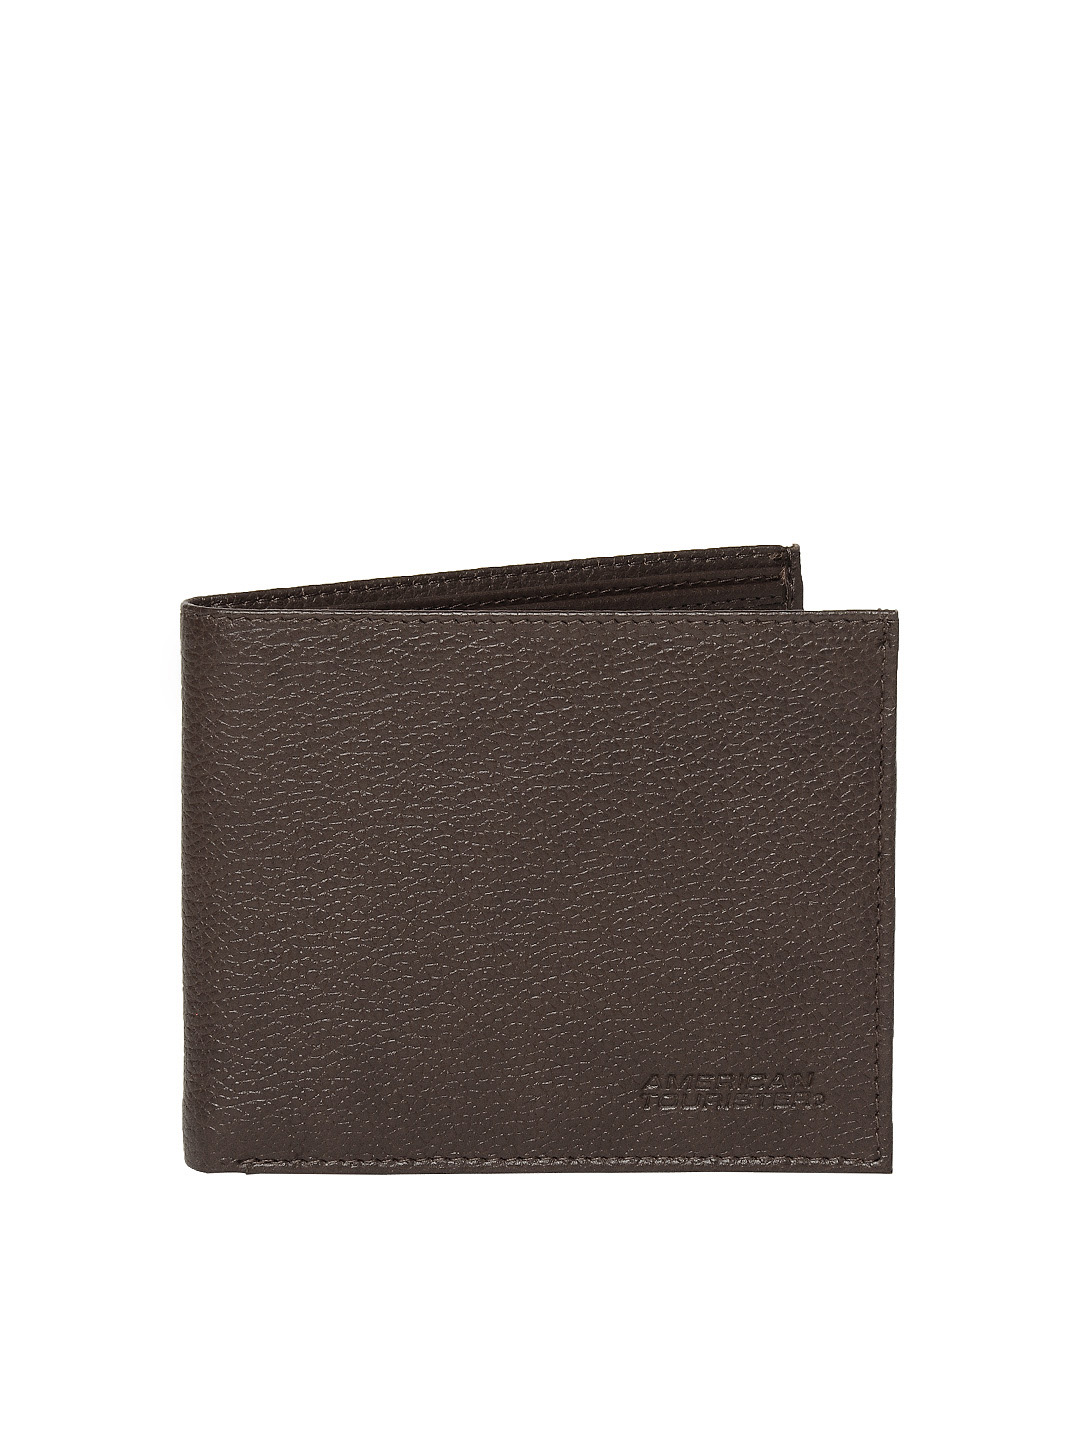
American Tourister Men Brown Slim Fold Wallet
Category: Accessories / Wallets / Wallets
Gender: Men
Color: Brown
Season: Summer 2012
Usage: Casual